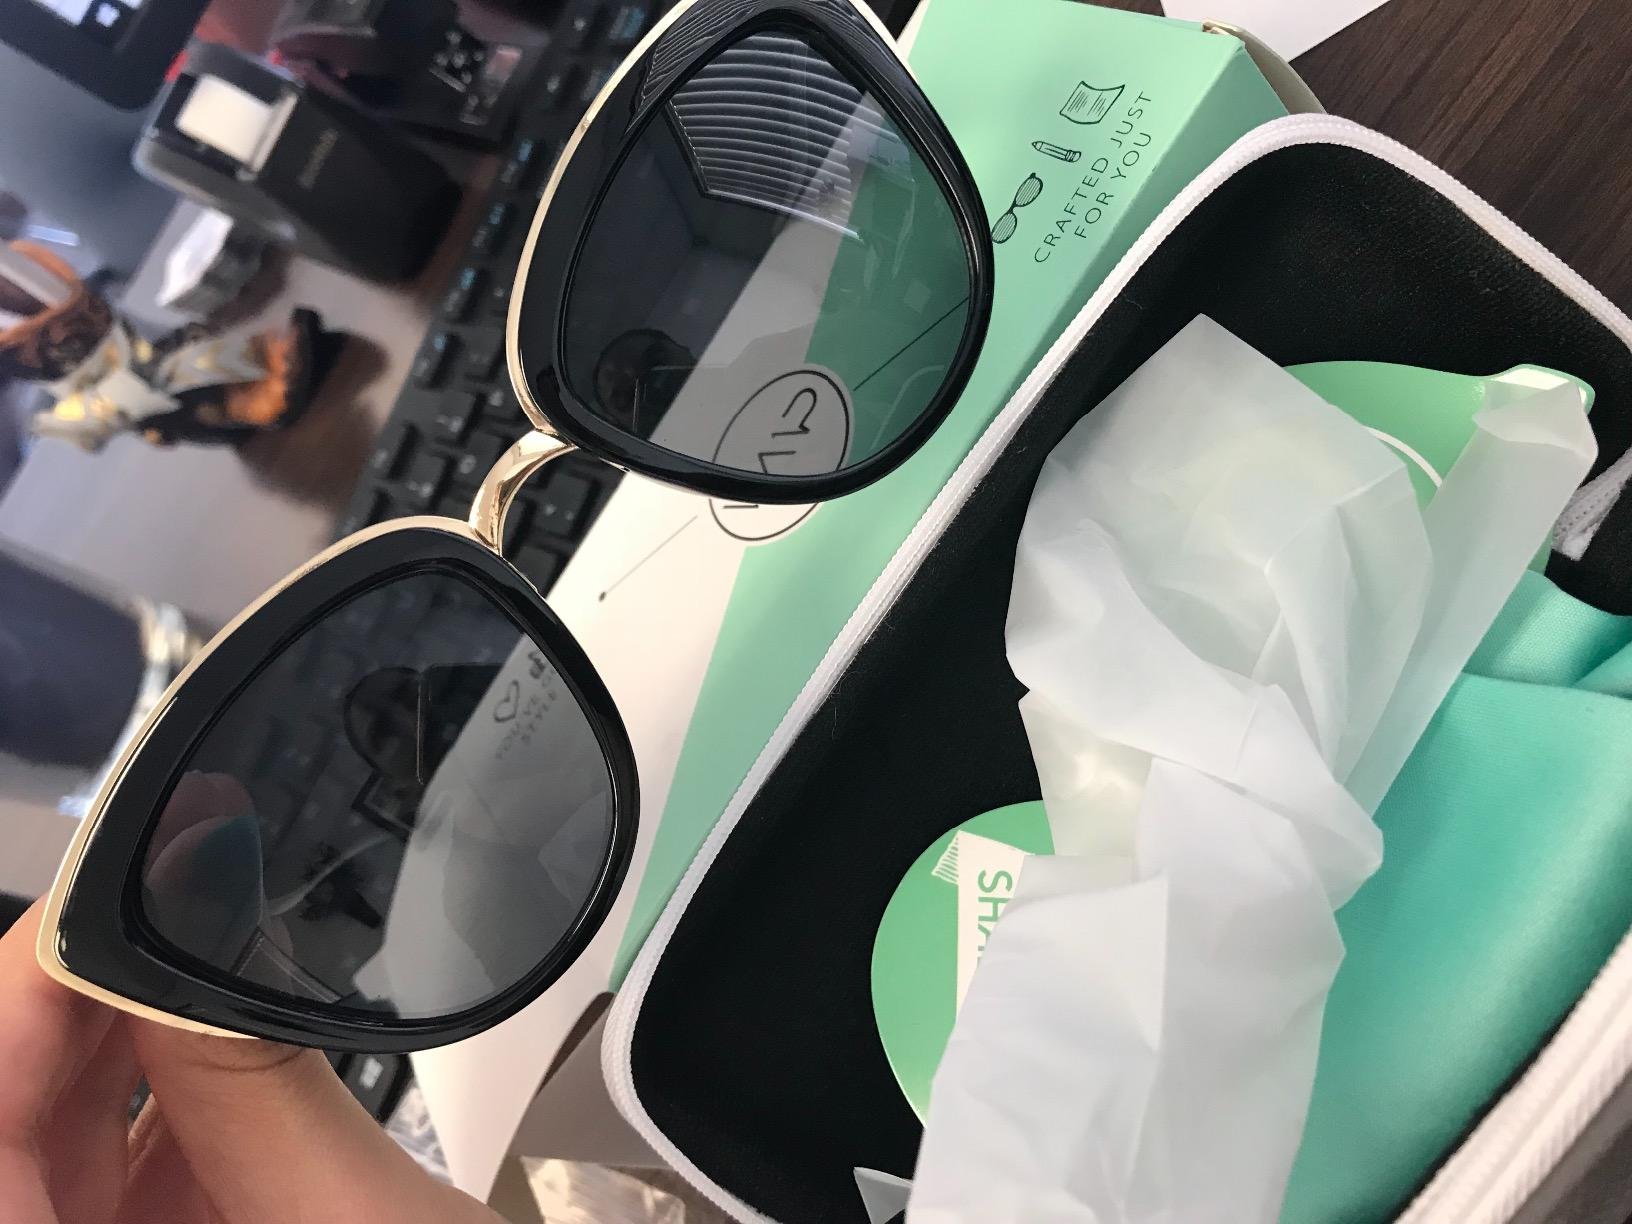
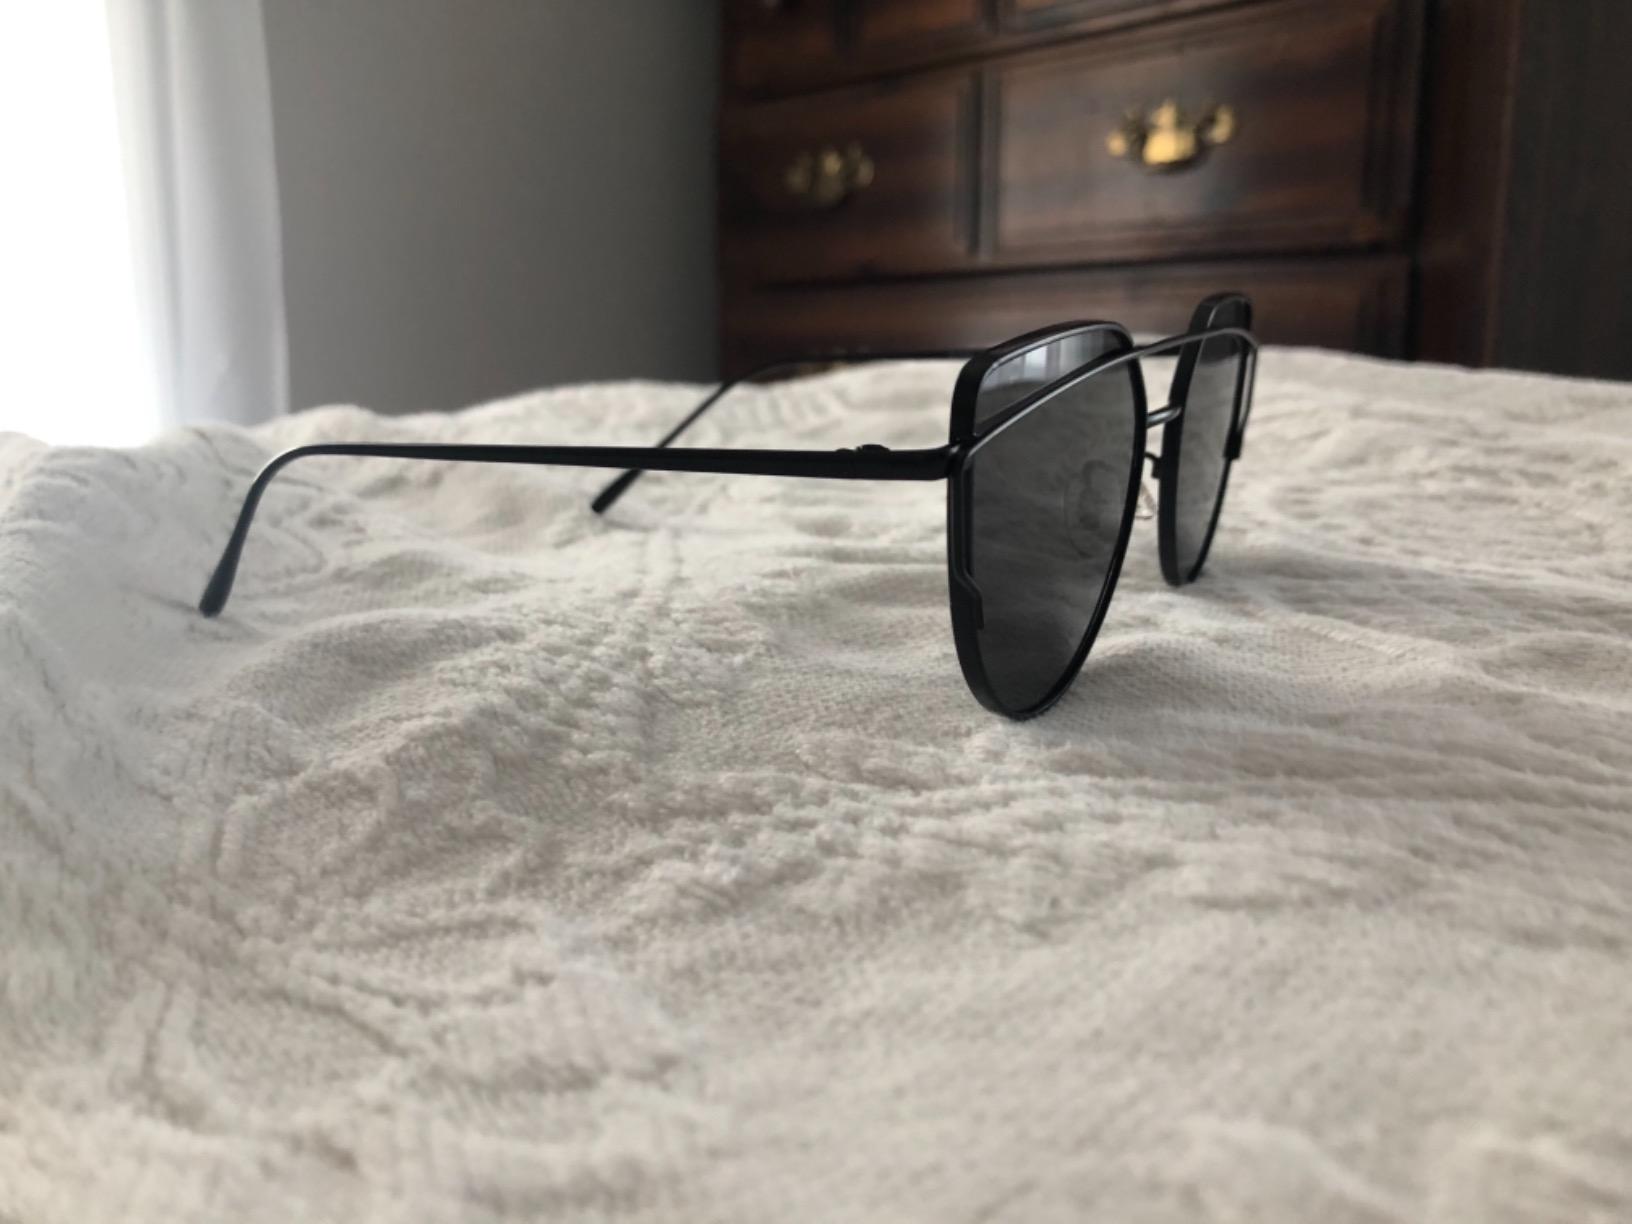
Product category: accessories_sunglasses
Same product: no